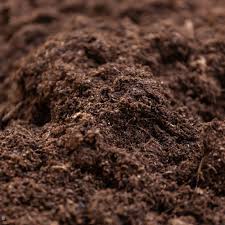
Soil type: Black Soil